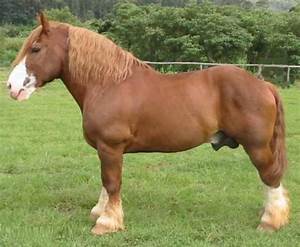
Label: cavallo